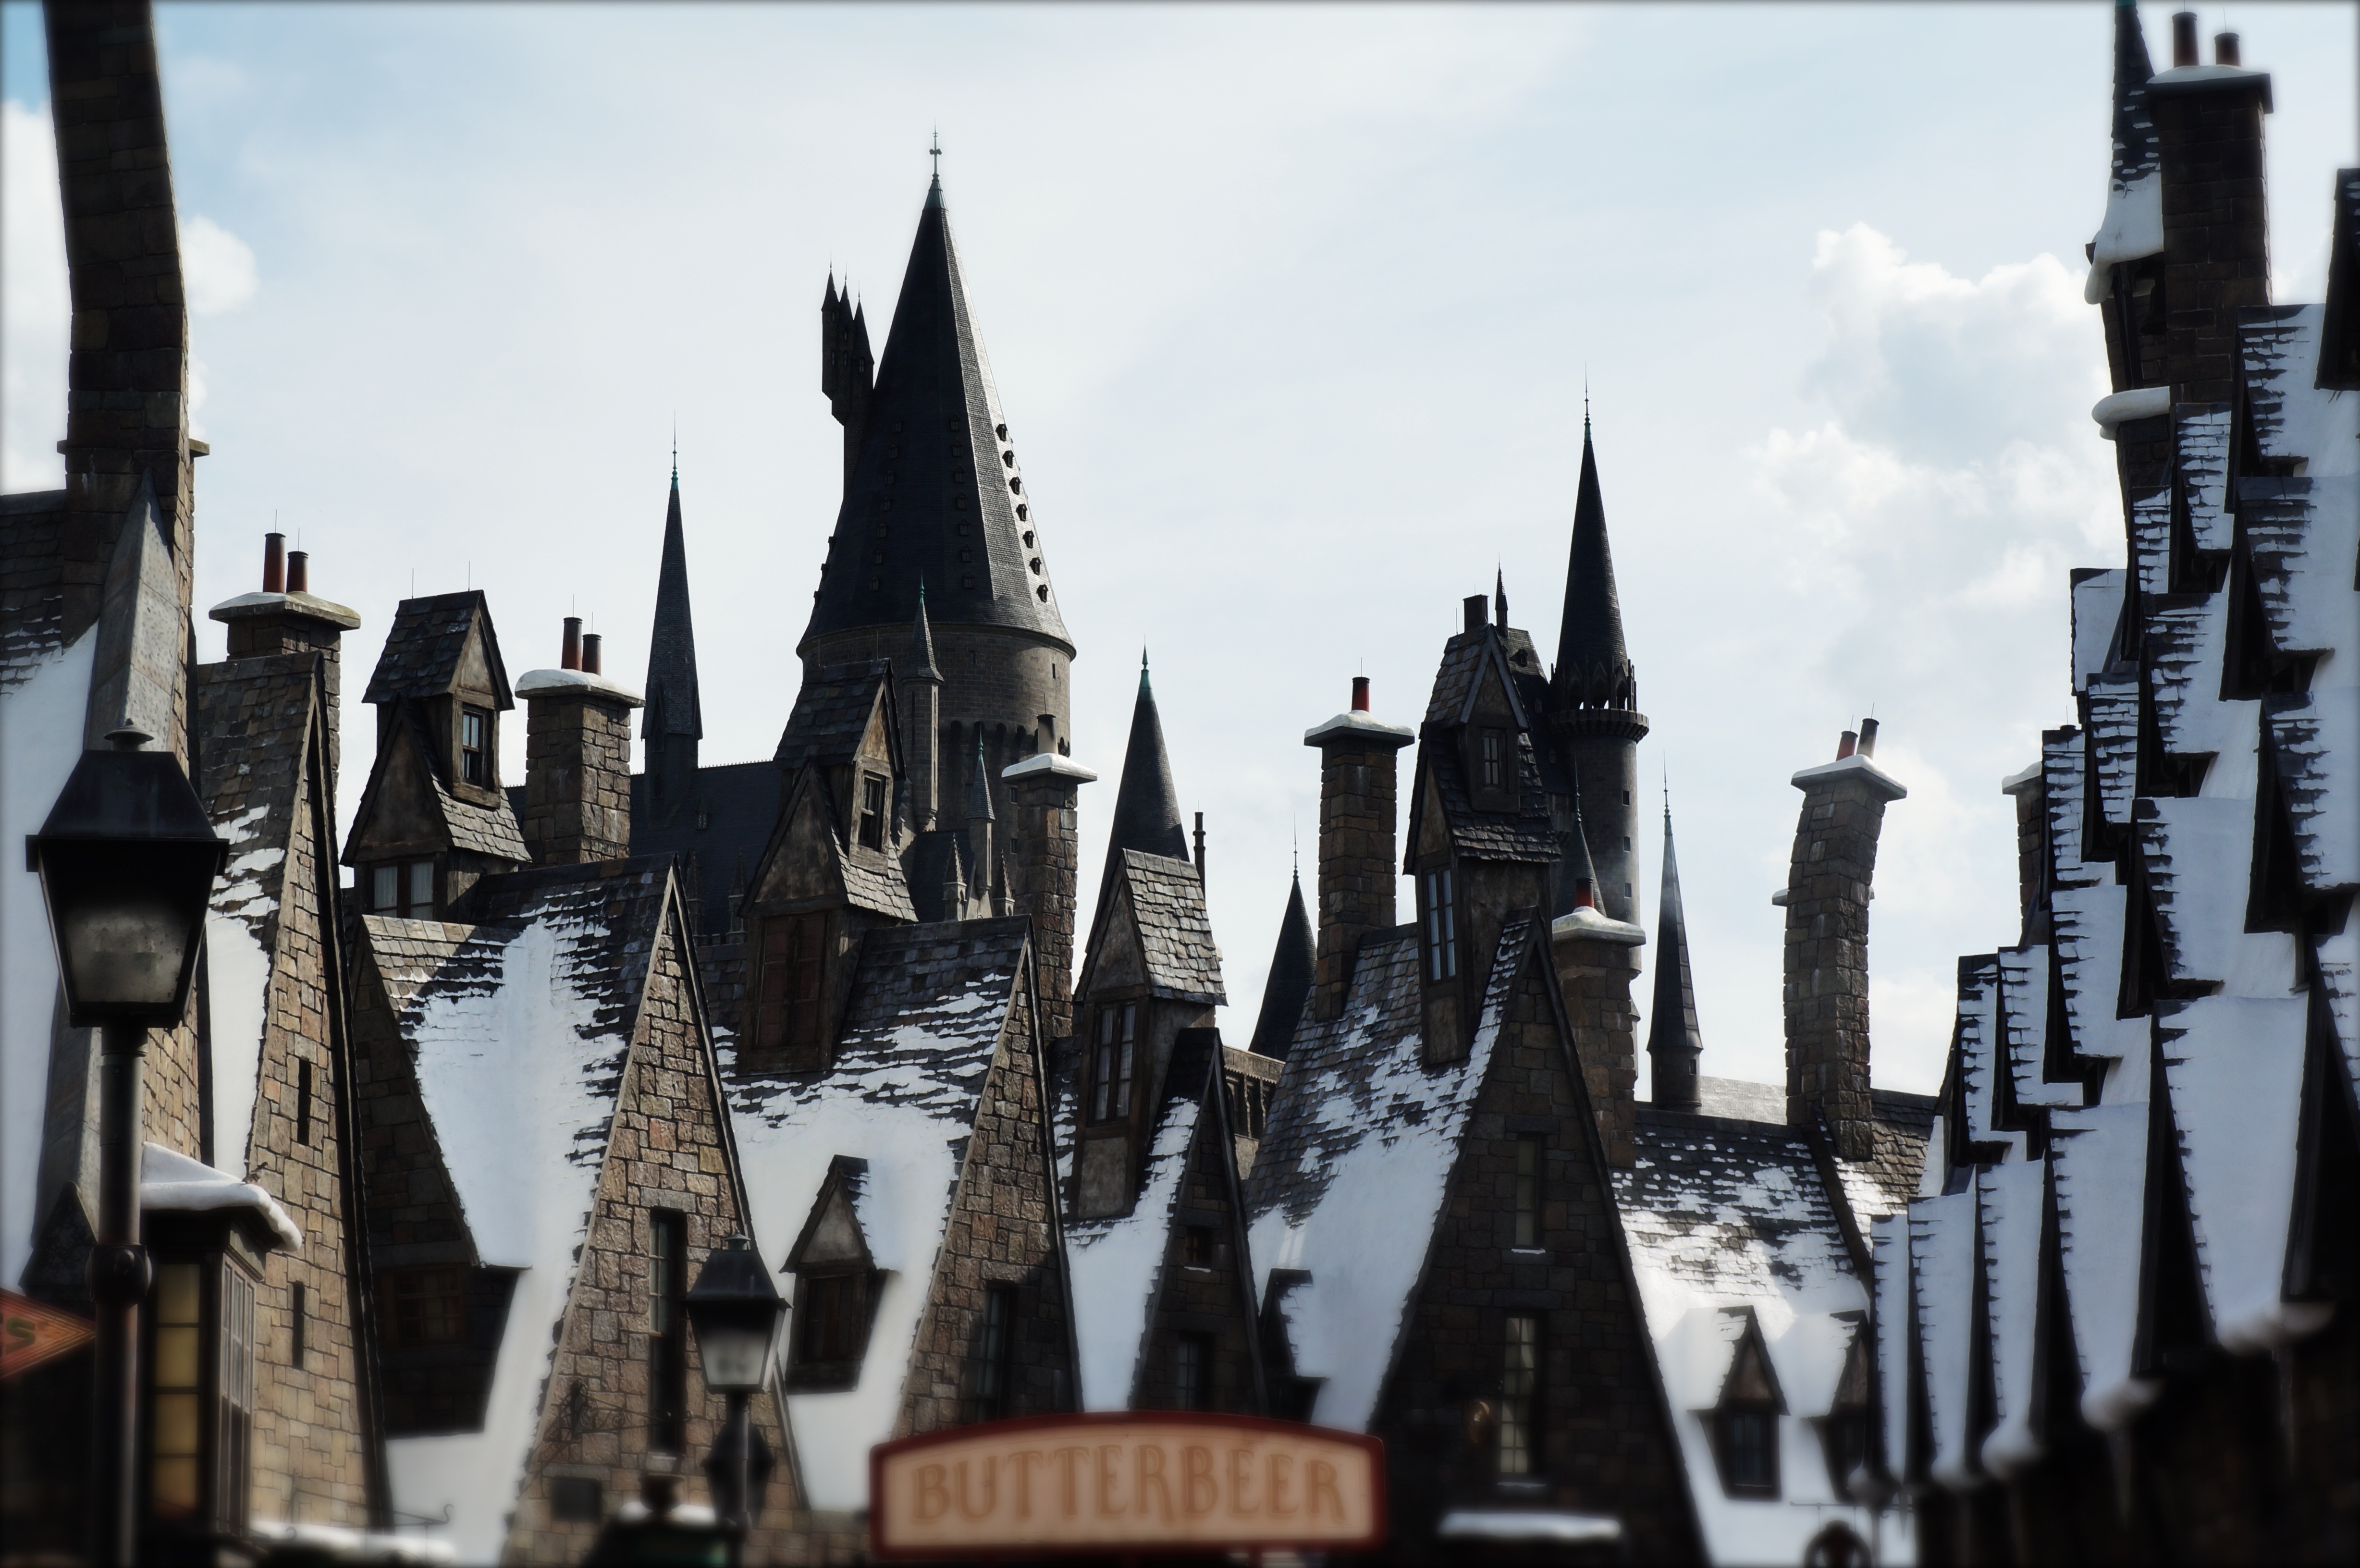
skyline, city, skyscraper, cityscape, castle, landmark, world, places of interest, fortress, spire, middle ages, metropolis, knight's castle, human settlement, harry potter park